Gov. Abner Coburn House

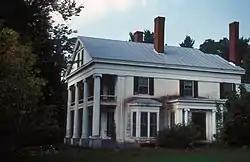

The Gov. Abner Coburn House is a historic house on Main Street in Skowhegan, Maine. Built in 1849 by a local master builder, it is one of the town's finest examples of Greek Revival architecture. It was built for Skowhegan native Abner Coburn, one of its wealthiest citizens, who served one term as Governor of Maine. The house was listed on the National Register of Historic Places in 1974.